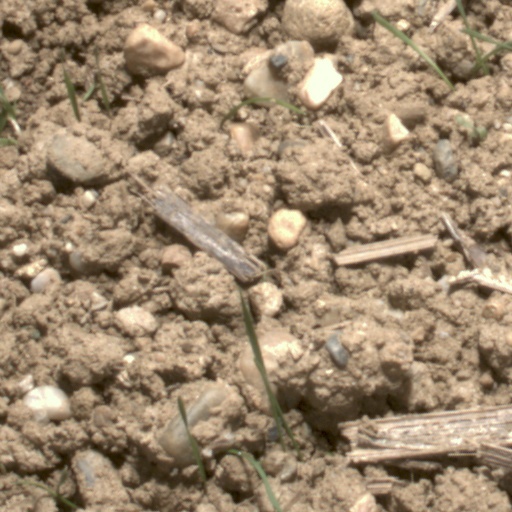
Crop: wheat